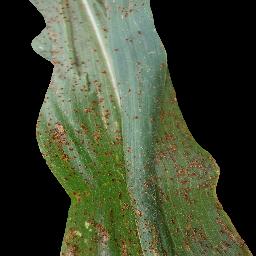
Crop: corn
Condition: (maize)_common_rust